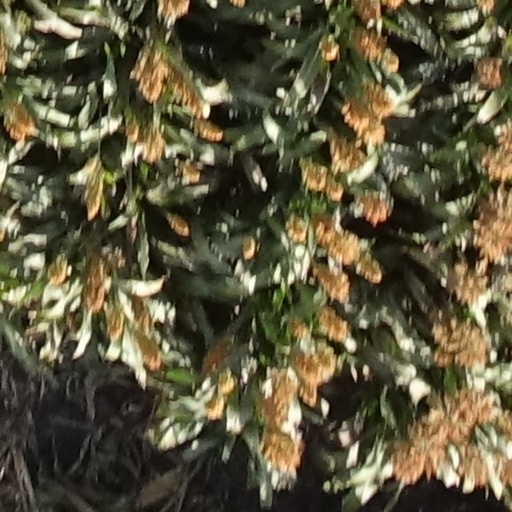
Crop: sorghum